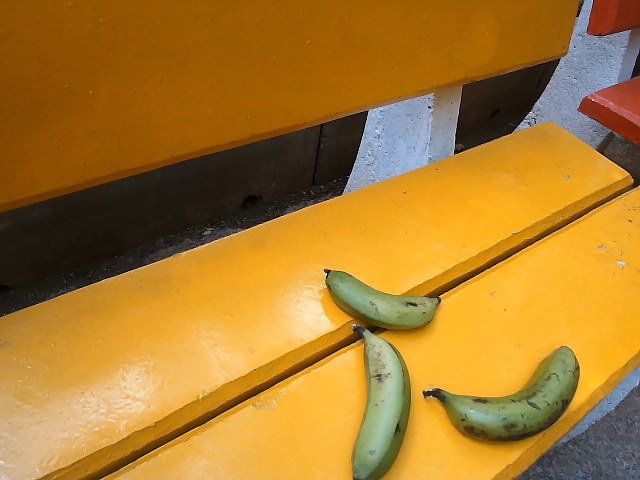
Label: Raw_Banana